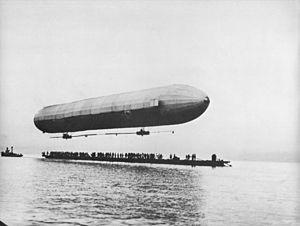
Chronologie des événements les plus importants de l'aéronautique.